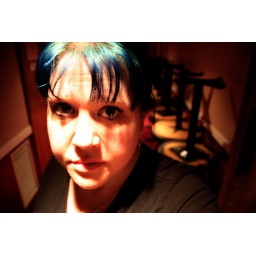
At work in the light lock outside the black box theatre.